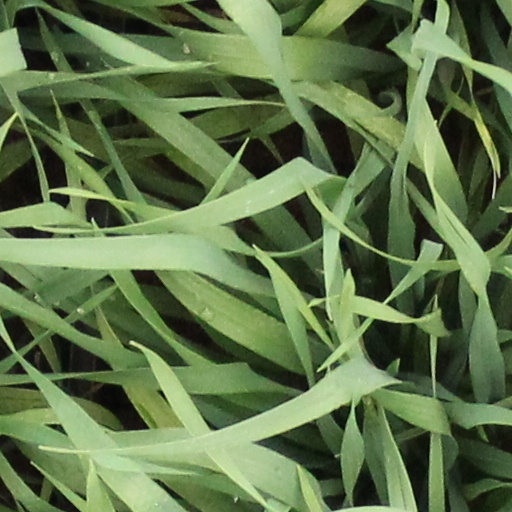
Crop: wheat